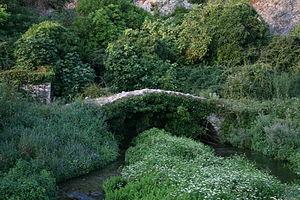
Ljubuški [ˈʎubuʃki] est une ville et une municipalité de Bosnie-Herzégovine située dans le canton de l'Herzégovine de l'Ouest et dans la Fédération de Bosnie-et-Herzégovine. Selon les premiers résultats du recensement bosnien de 2013, la ville intra muros compte 4 387 habitants et la municipalité 29 521.